Lotus Sutra

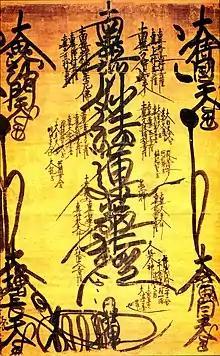
Calligraphic mandala (Gohonzon) inscribed by Nichiren in 1280. The central characters are the title of the Lotus Sūtra.

According to Lopez, the "Lotus" "is clearly a work of high literary quality. Its authors are unknown, but they were likely highly educated Buddhist monks, fully at ease among the doctrines and tropes of Buddhism as it existed in India at the time." According to Peter Alan Roberts, the "Lotus Sūtra" may have had its origin among the Mahāsāṃghika school and may have been written in a middle Indic language (a "prakrit") that was subsequently Sanskritized. The idea that the sutra was originally in prakrit remains a contested claim among both secular and religious historians.